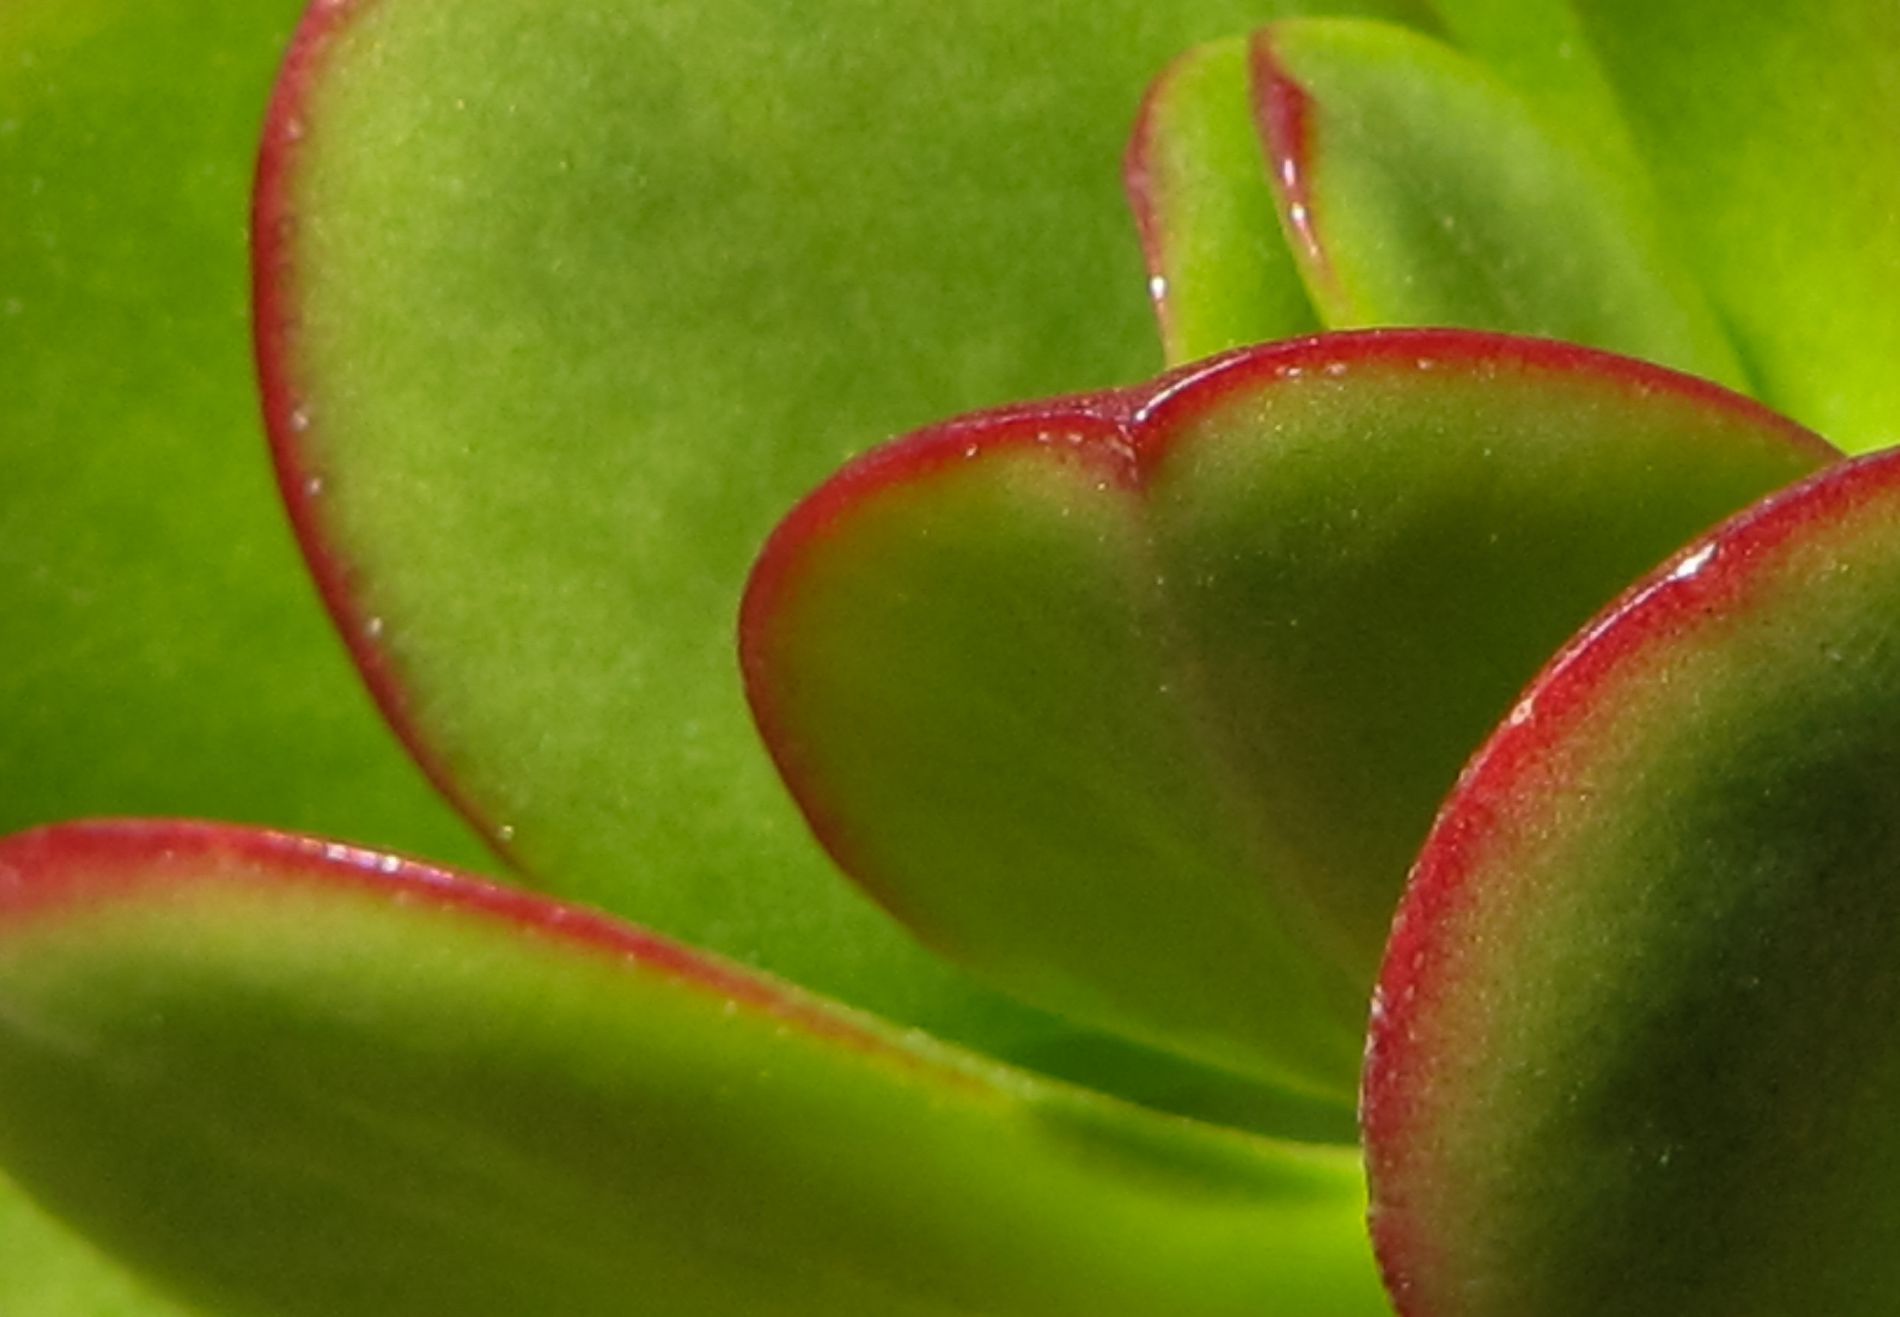
Kalanchoe thyrsiflora
This image captures a flowering plant called Kalanchoe thyrsiflora ,The thick fleshy leaves are smooth and vibrant green with reddish edges, catching the light in a soft, dewy glow. The image feels clean, minimal,. The natural color gradient from green to red adds a rich visuals , while the curved shapes of the leaves create a gentle, organic rhythm. It’s a calm look at nature’s quiet beauty.
This is a close-up shot . This  photograph captures a flower called Kalanchoe thyrsiflora. The thick, smooth green leaves have striking red edges. The lighting is natural and bright, highlighting the plant’s glossy texture. The mood is calm and quite , evoking the sense of natural beauty and tranquility.The style of photograph   is naturalistic , focusing closely on the details and textures of the subject, The color palette is dominated by vibrant greens with smooth gradients, accented by thin, vivid red edges along the leaves. The atmosphere is warm, sunny .
Labels: Leaf, Plant, Flower, Petal, Bud, Sprout, Food, Fruit, Pear, Produce, Accessories, Gemstone, Jade, Jewelry, Ornament, Geranium, Green
Camera: Canon Canon PowerShot S3 IS
Lens: 6.0-72.0 mm
Aperture: F4
Exposure: 1/500 sec
ISO: 75
Focal length: 72.0 mm